Lenticular cloud

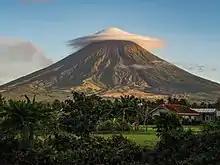
A lenticular cloud covers the summit crater of Mayon Volcano, Philippines.

As air travels along the surface of the Earth, obstructions are often encountered, including natural features, such as mountains or hills, and artificial structures, such as buildings and other constructions, which disrupt the flow of air into "eddies", or areas of turbulence.